John Foot, Baron Foot

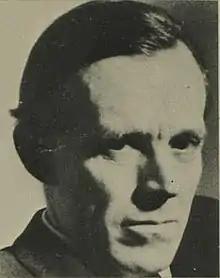
Lord Foot, 1967

John Mackintosh Foot, Baron Foot (17 February 1909 – 11 October 1999) was a British Liberal politician and Life Peer.